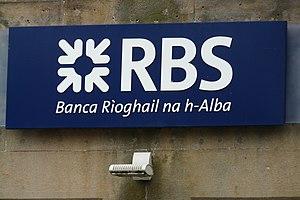
enseigne de la banque RBS de Portree sur l'île de Skye, Bank of Scotland est écrit en gaélique écossais